Mattanza

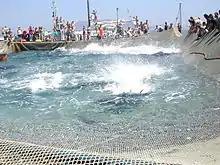
Mattanza in Favignana, Sicily

The practice of is an elaborate and age-old fishing technique for trapping and catching Atlantic bluefin tuna that can be traced back to the Phoenicians.